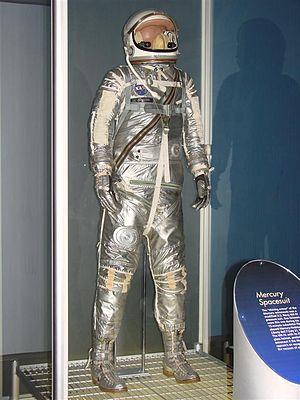
Virgil Ivan Grissom, dit Gus Grissom, né le 3 avril 1926 et mort le 27 janvier 1967 est un pilote de l'armée de l'air américaine et un membre des Mercury Seven, le premier groupe d'astronautes sélectionnés par la National Aeronautics and Space Administration pour le programme Mercury, qui cherche à envoyer les premiers Américains dans l'espace. Il fait également partie des programmes Gemini et Apollo. En tant que membre du corps des astronautes de la NASA, Grissom est le deuxième Américain à voler dans l'espace et le deuxième à le faire à deux reprises.